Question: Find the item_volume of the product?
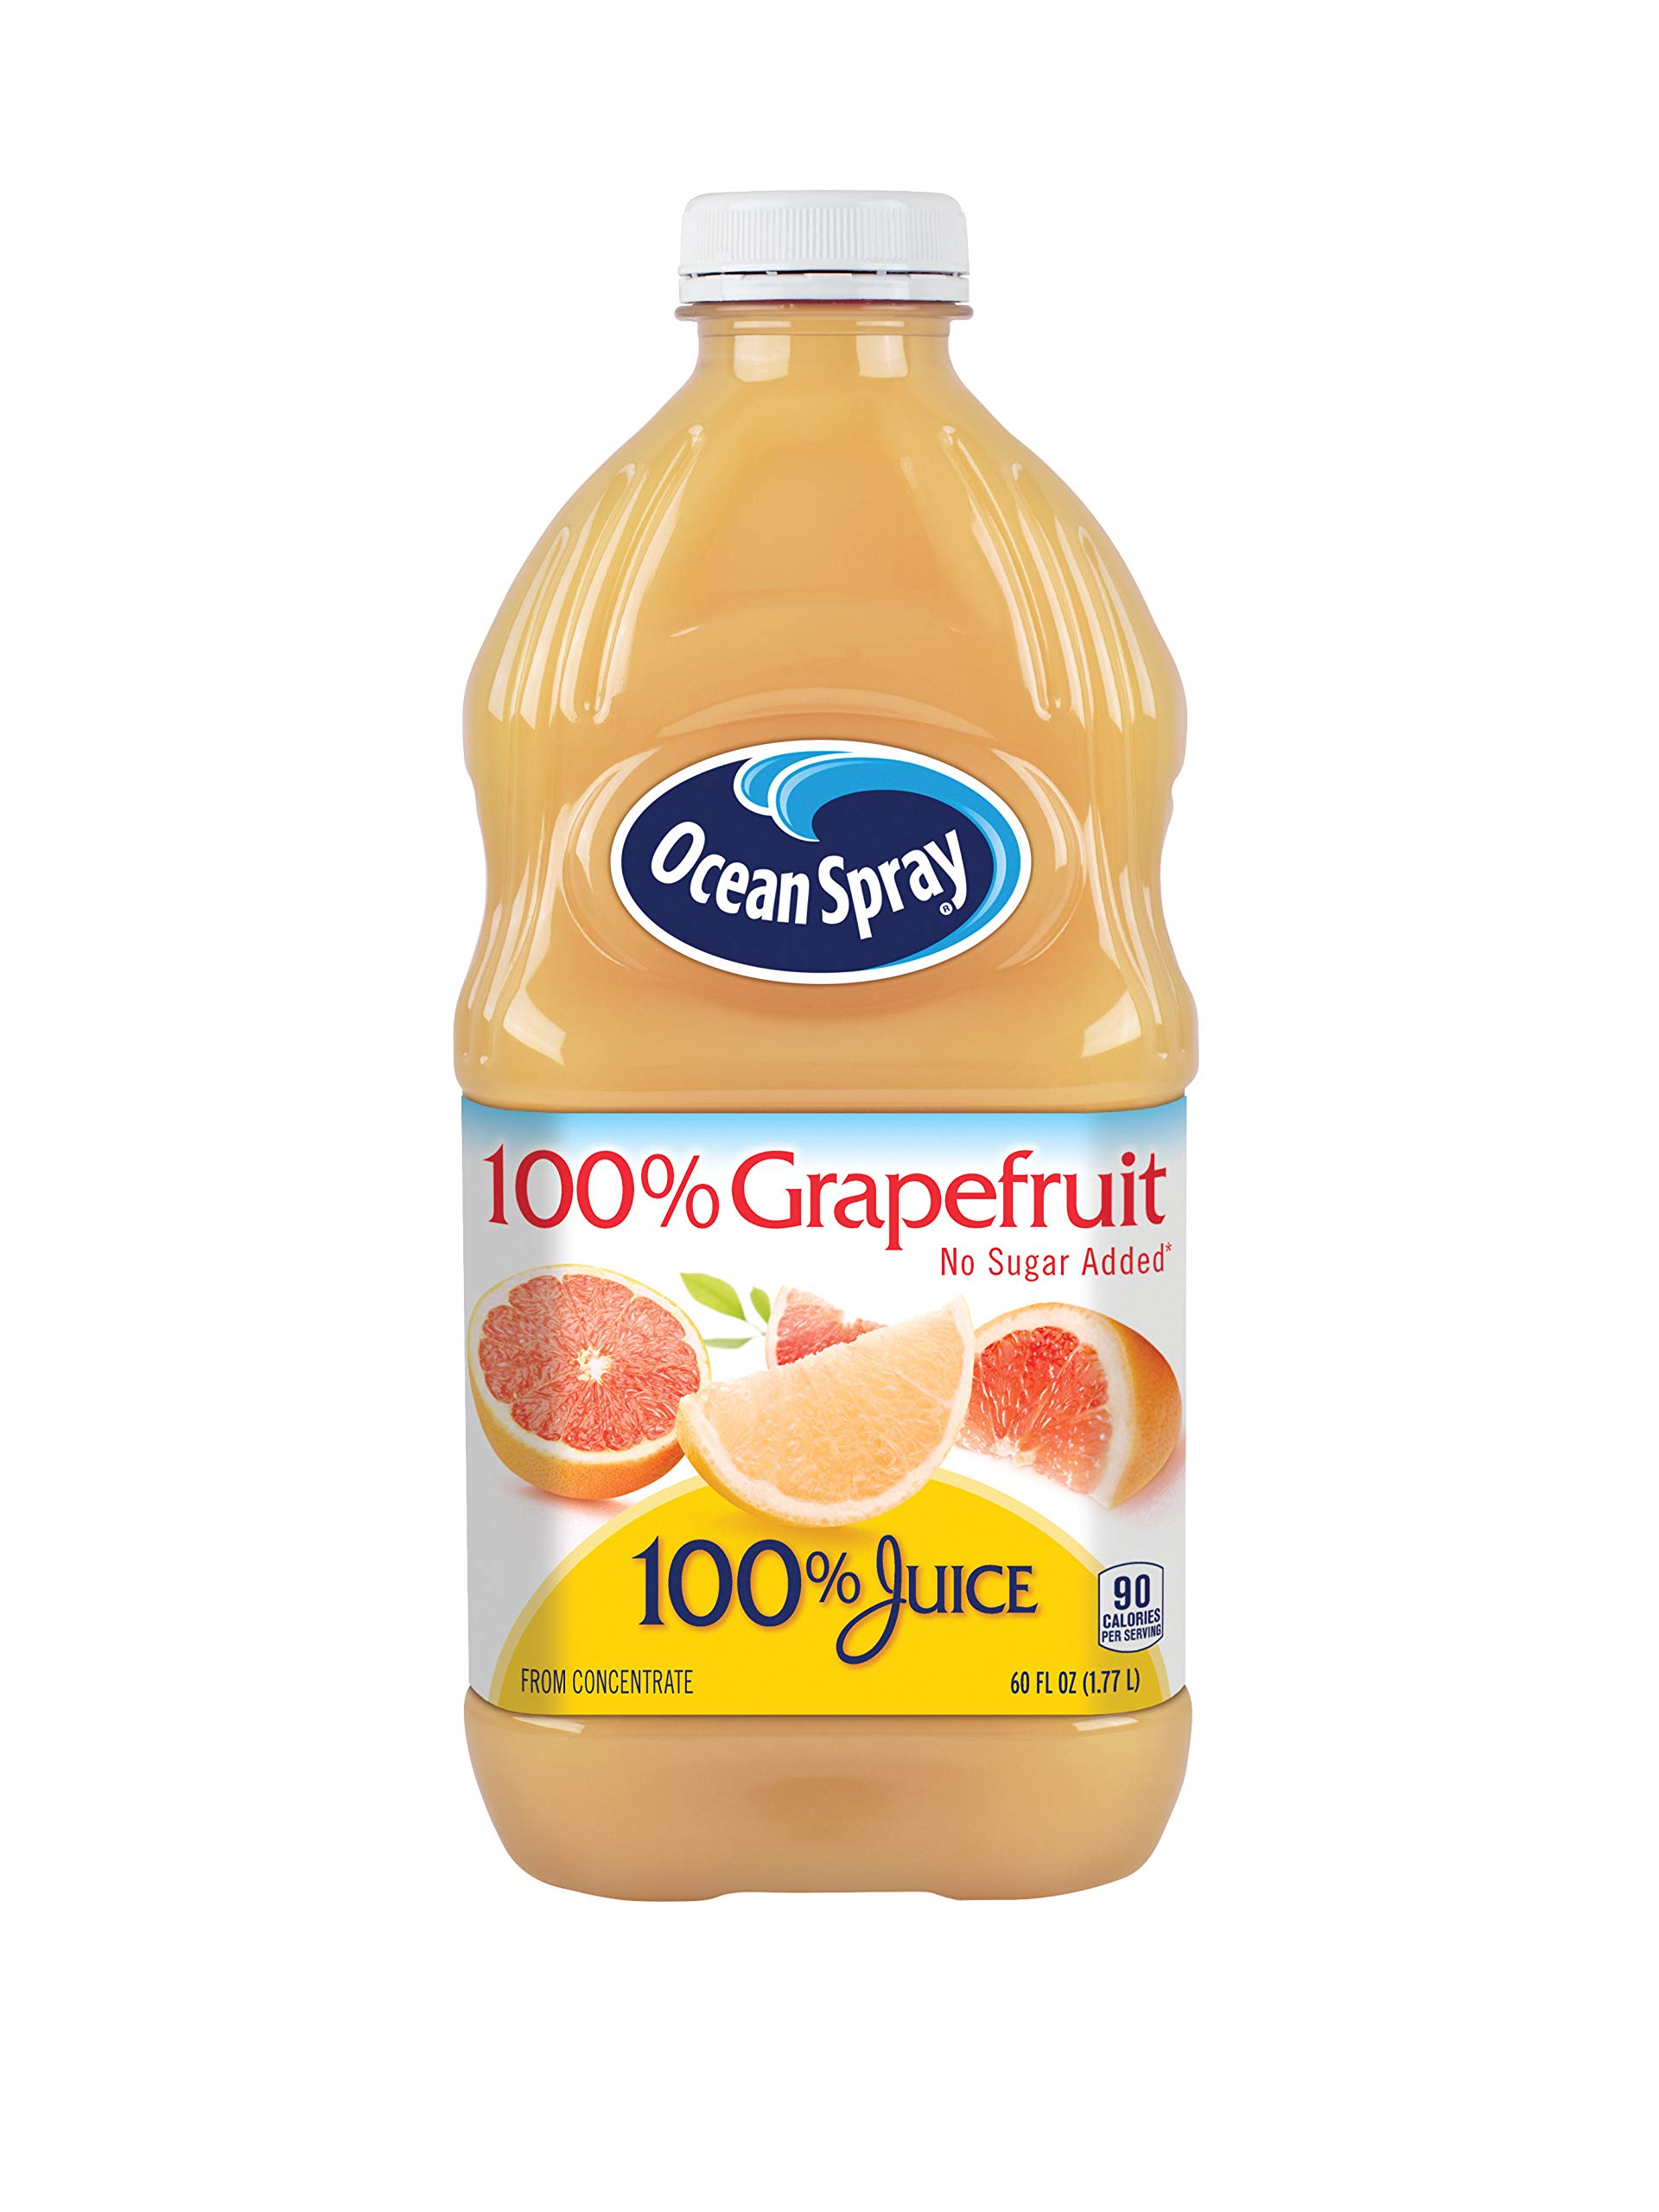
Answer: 60.0 fluid ounce